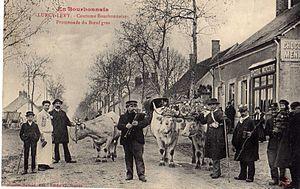
La promenade du Boeuf Gras à Lurcy-Lévis
Le Bœuf Gras est une importante figure festive que les bouchers ou garçons bouchers exposent ou – et – font défiler solennellement en musique, généralement au moment du Carnaval. Il peut s'agir d'une représentation sculptée ou bien d'un animal vivant, vrai bœuf ou autre bovin de nature placide.